Stefan Kiedrzyński

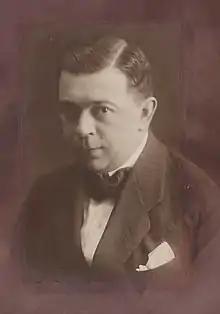
Stefan Kiedrzyński

Stefan Kiedrzyński (1888–1943) was a Polish writer and essayist. He has published several novels and screenplays, mainly comedies.